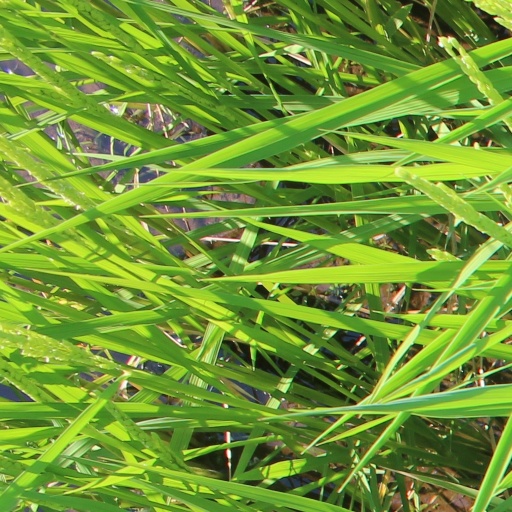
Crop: rice